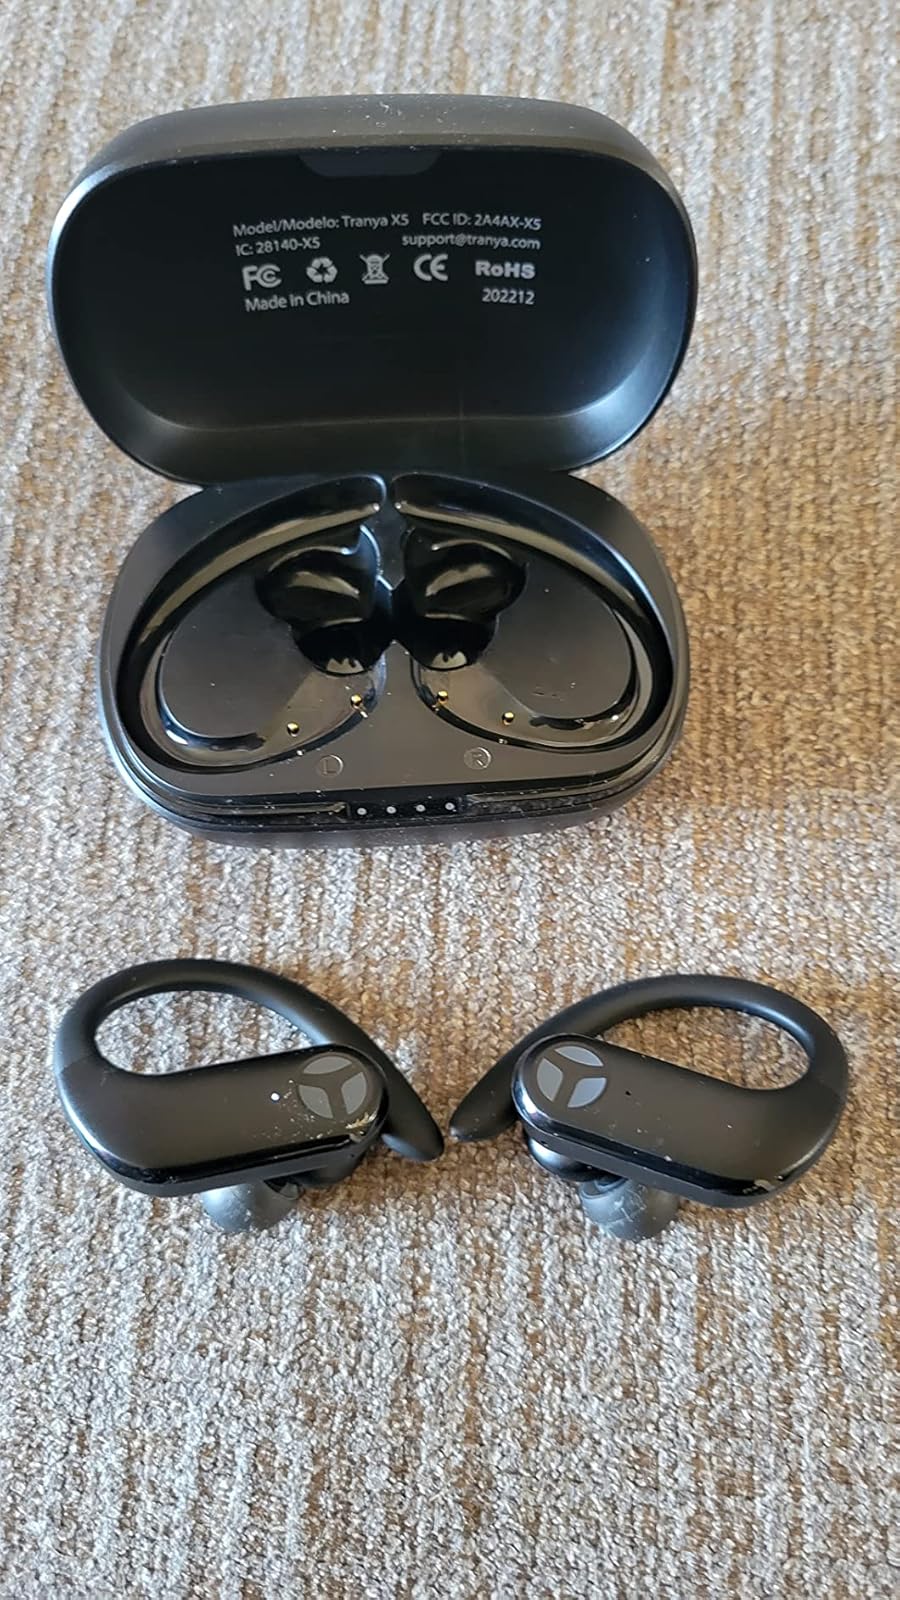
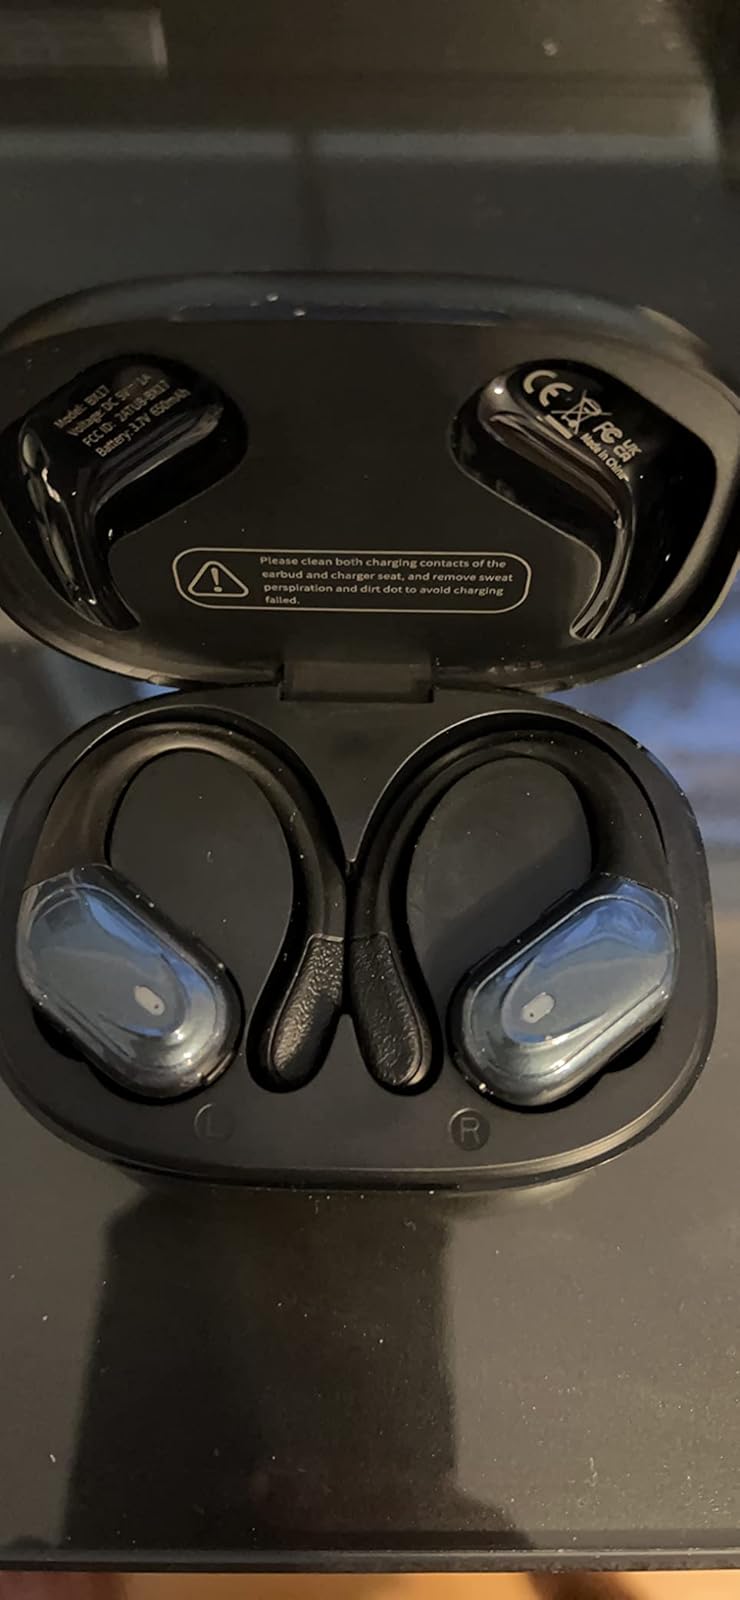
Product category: earbuds
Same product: no